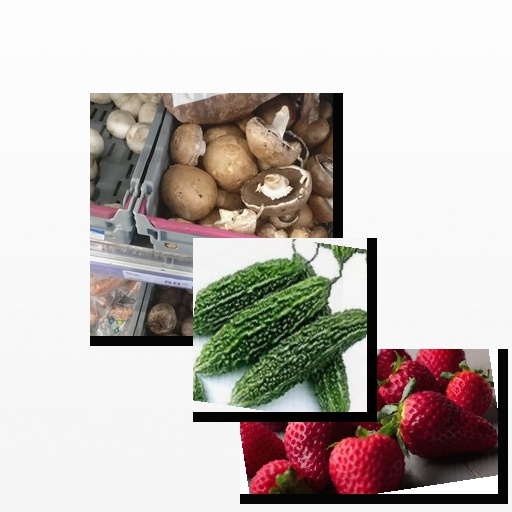
Food items: mushroom, raspberry, bitter_gourd